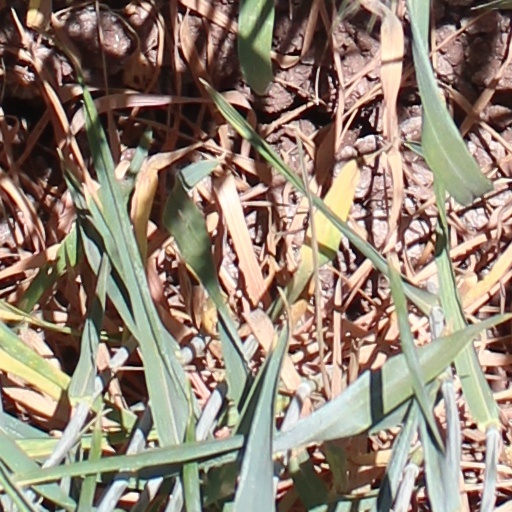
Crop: wheat